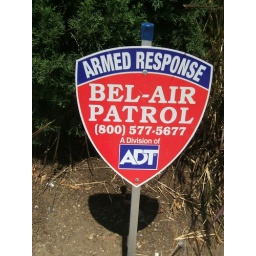
The ubiquitous armed response sign on every house in the hollywood hills.